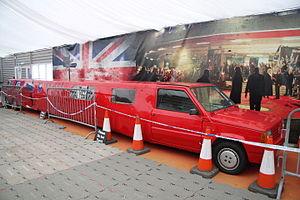
Le Musée national automobile de Beaulieu situé à Beaulieu dans le comté de Hampshire en Grande-Bretagne a été créé en 1952 par Edward Douglas-Scott-Montagu, 3ᵉ baron Montaigu de Beaulieu.